History of Tottenham Hotspur F.C.

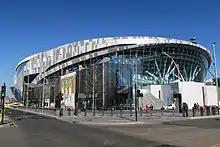
Tottenham Hotspur Stadium

The 2007–08 season saw the club win only one of their first ten League matches, their worst start in 19 years. Jol was sacked, learning of his removal just before a UEFA Cup game on 25 October 2007. Juande Ramos, formerly of Sevilla, then replaced the Dutchman as manager. Captained by Ledley King, Spurs went on to win the League Cup, beating Chelsea 2–1 in the League Cup final in February 2008. Luka Modrić was signed towards the end of the season, but Berbatov and Keane were sold to Manchester United and Liverpool respectively in the summer as both wanted to leave. Tottenham made their worst start to a season in the club's history in 2008–09, their failure to register a win in eight League games leaving them bottom of the Premier League. Ramos and director of football Damien Comolli were dismissed on 25 October 2008, amid Levy's criticism of the failure to recruit suitable replacements for Berbatov and Keane.